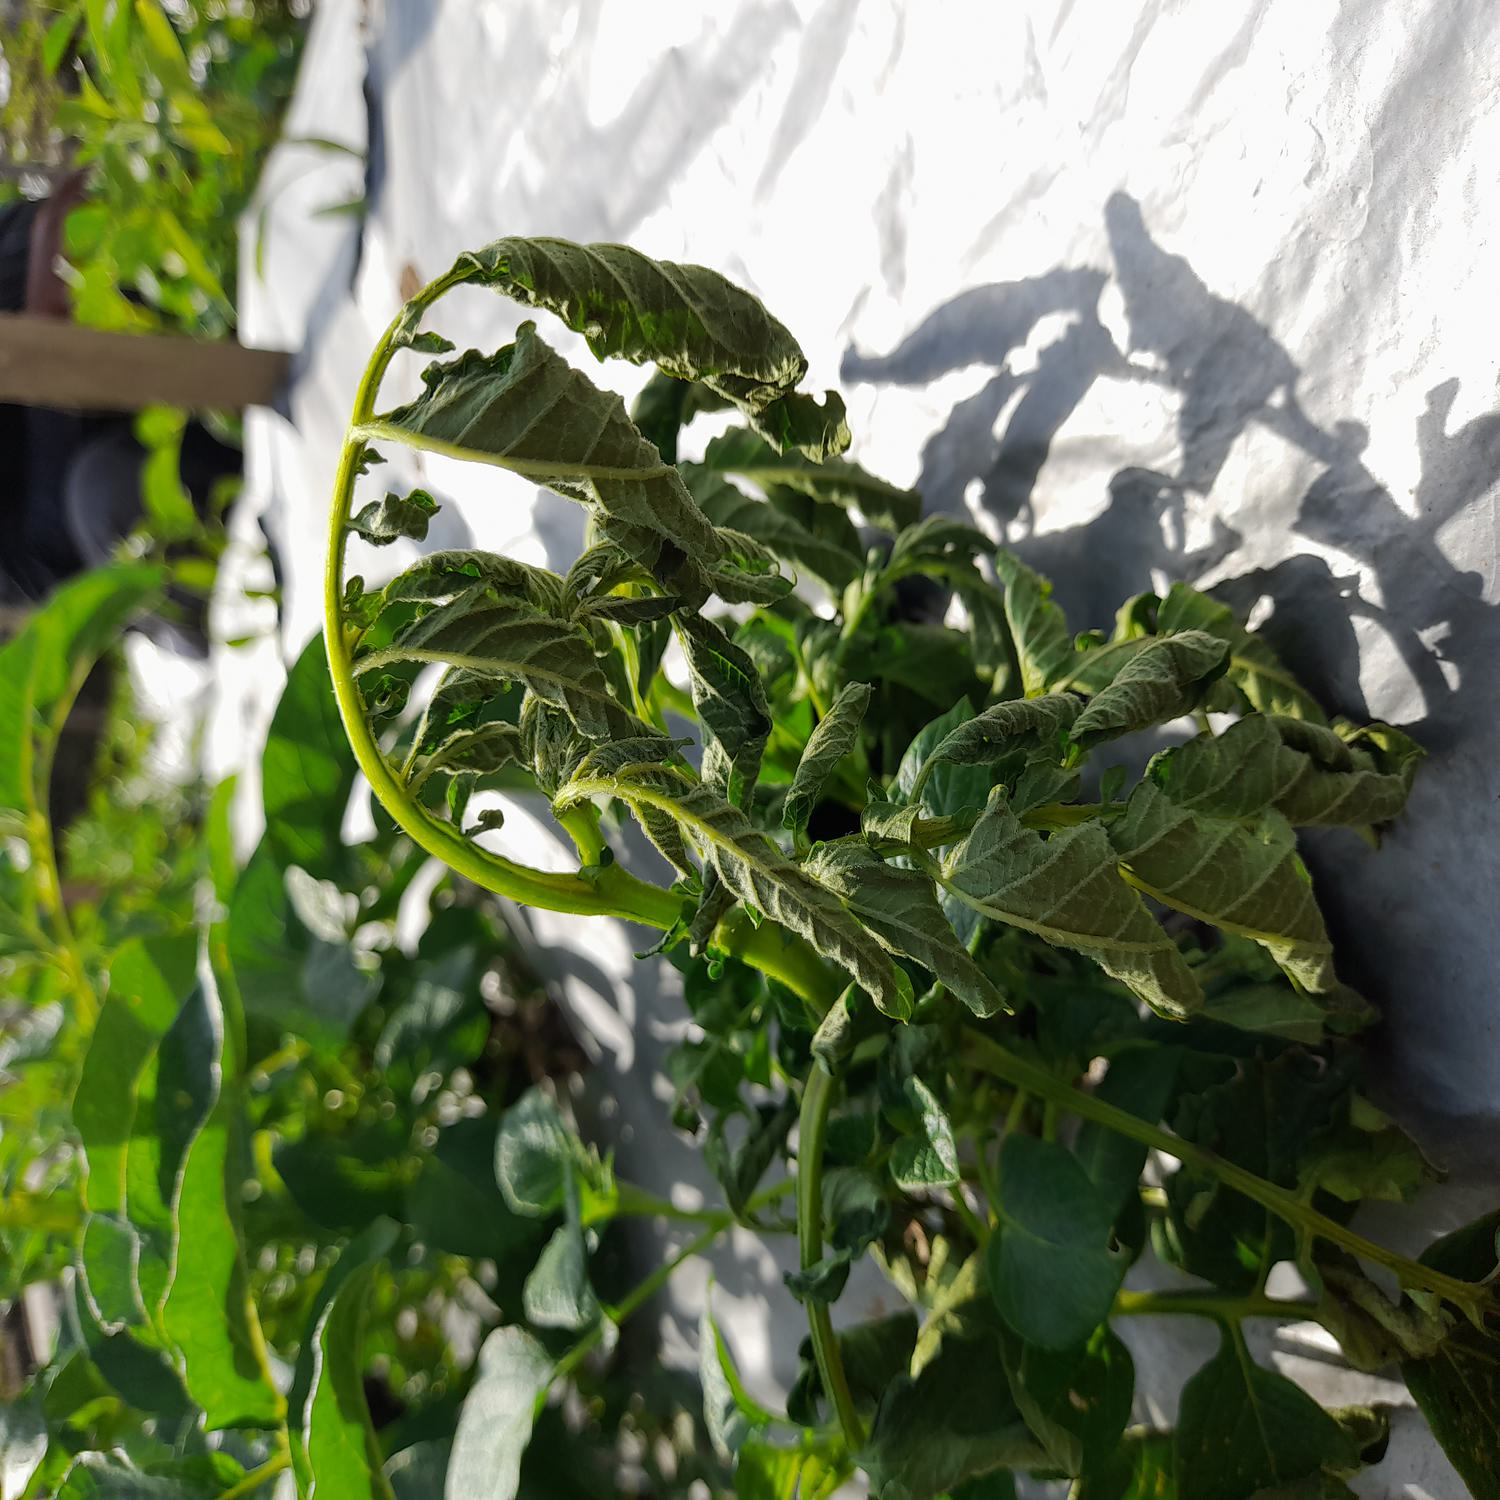
Label: Bacteria